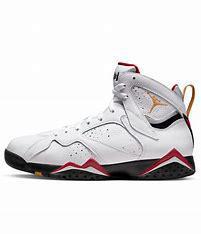
Brand: Jordan
Model: 7 Retro